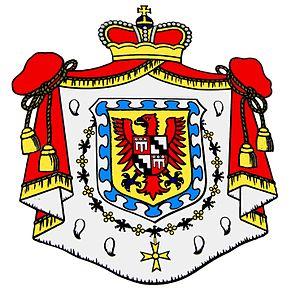
Joseph Wenzel de Fürstenberg-Stühlingen était un noble allemand et de 1762 à 1783, le sixième Prince de Fürstenberg.
Joseph Wilhelm Ernest de Fürstenberg-Stühlingen était de 1744 à 1762, le cinquième Prince de Fürstenberg et de 1735 à 1740 et 1742 à 1748 commissaire principal impérial à la Diète perpétuelle d'Empire à Ratisbonne.
La maison de Schwarzenberg est une famille issue de la noblesse franque, aujourd'hui largement implantée en Bohême.